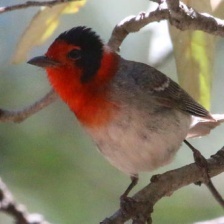
Species: RED FACED WARBLER
Scientific name: CARDELLINA RUBRIFRONS